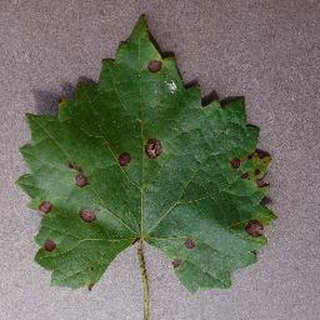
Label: grape_black_rot